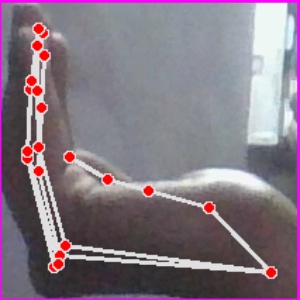
अक्षर: स